Noesa Penida

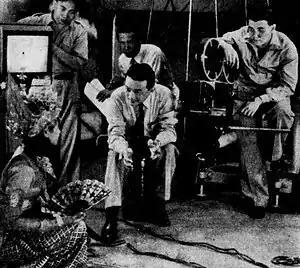
The Teng Chun

"Noesa Penida" was produced by The Teng Chun for his company New Java Industrial Film (New JIF). It was written and directed by Andjar Asmara, a former journalist and stage-writer who had made his directorial debut the preceding year with "Kartinah". HB Angin handled artistic direction. Andjar and his wife, Ratna, each earned 1,000 gulden for their roles in the film; this was several times the wages of Roekiah and Kartolo, stars at New JIF's competitor Tan's Film.